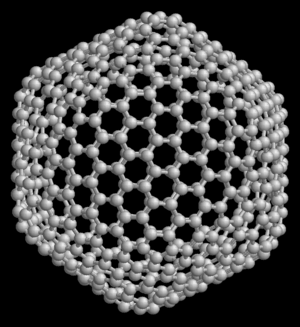
On désigne en général par le terme fullerène supérieur un fullerène ayant 70 atomes de carbone ou plus. Ce sont des cycles hexagonaux et pentagonaux fusionnés et formant des cages dans lesquelles les atomes de carbone matérialisent les sommets et leurs liaisons, les arêtes.
Un fullerène est une molécule composée de carbone pouvant prendre une forme géométrique rappelant celle d'une sphère, d'un ellipsoïde, d'un tube ou d'un anneau. Les fullerènes sont similaires au graphite, composé de feuilles d'anneaux hexagonaux liés, mais contenant des anneaux pentagonaux et parfois heptagonaux, ce qui empêche la feuille d'être plate. Les fullerènes sont la troisième forme connue du carbone.